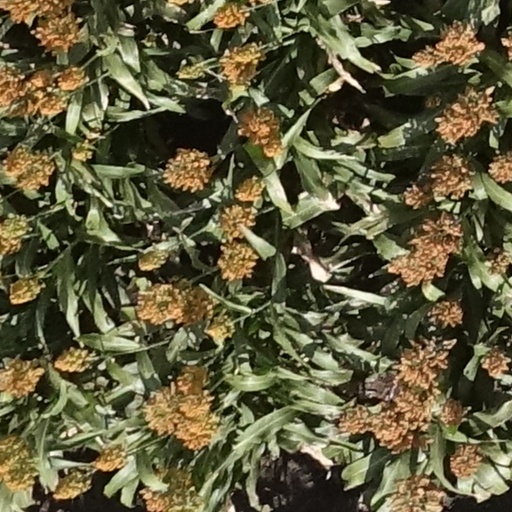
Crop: sorghum